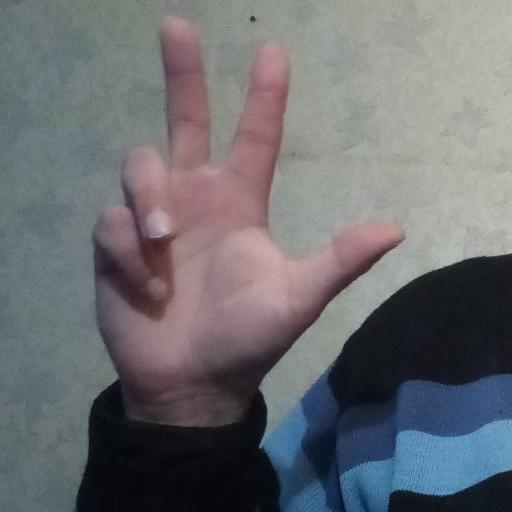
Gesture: three2